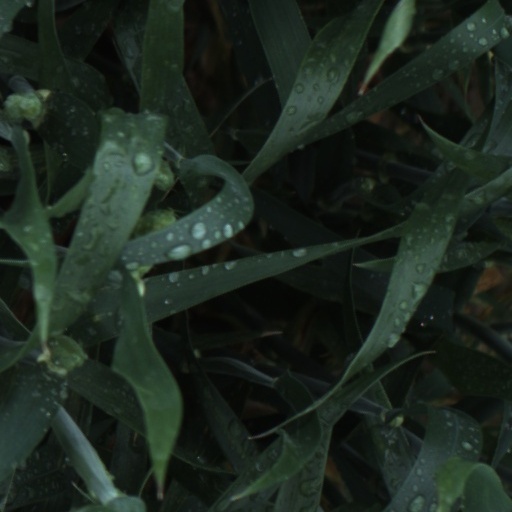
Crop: wheat